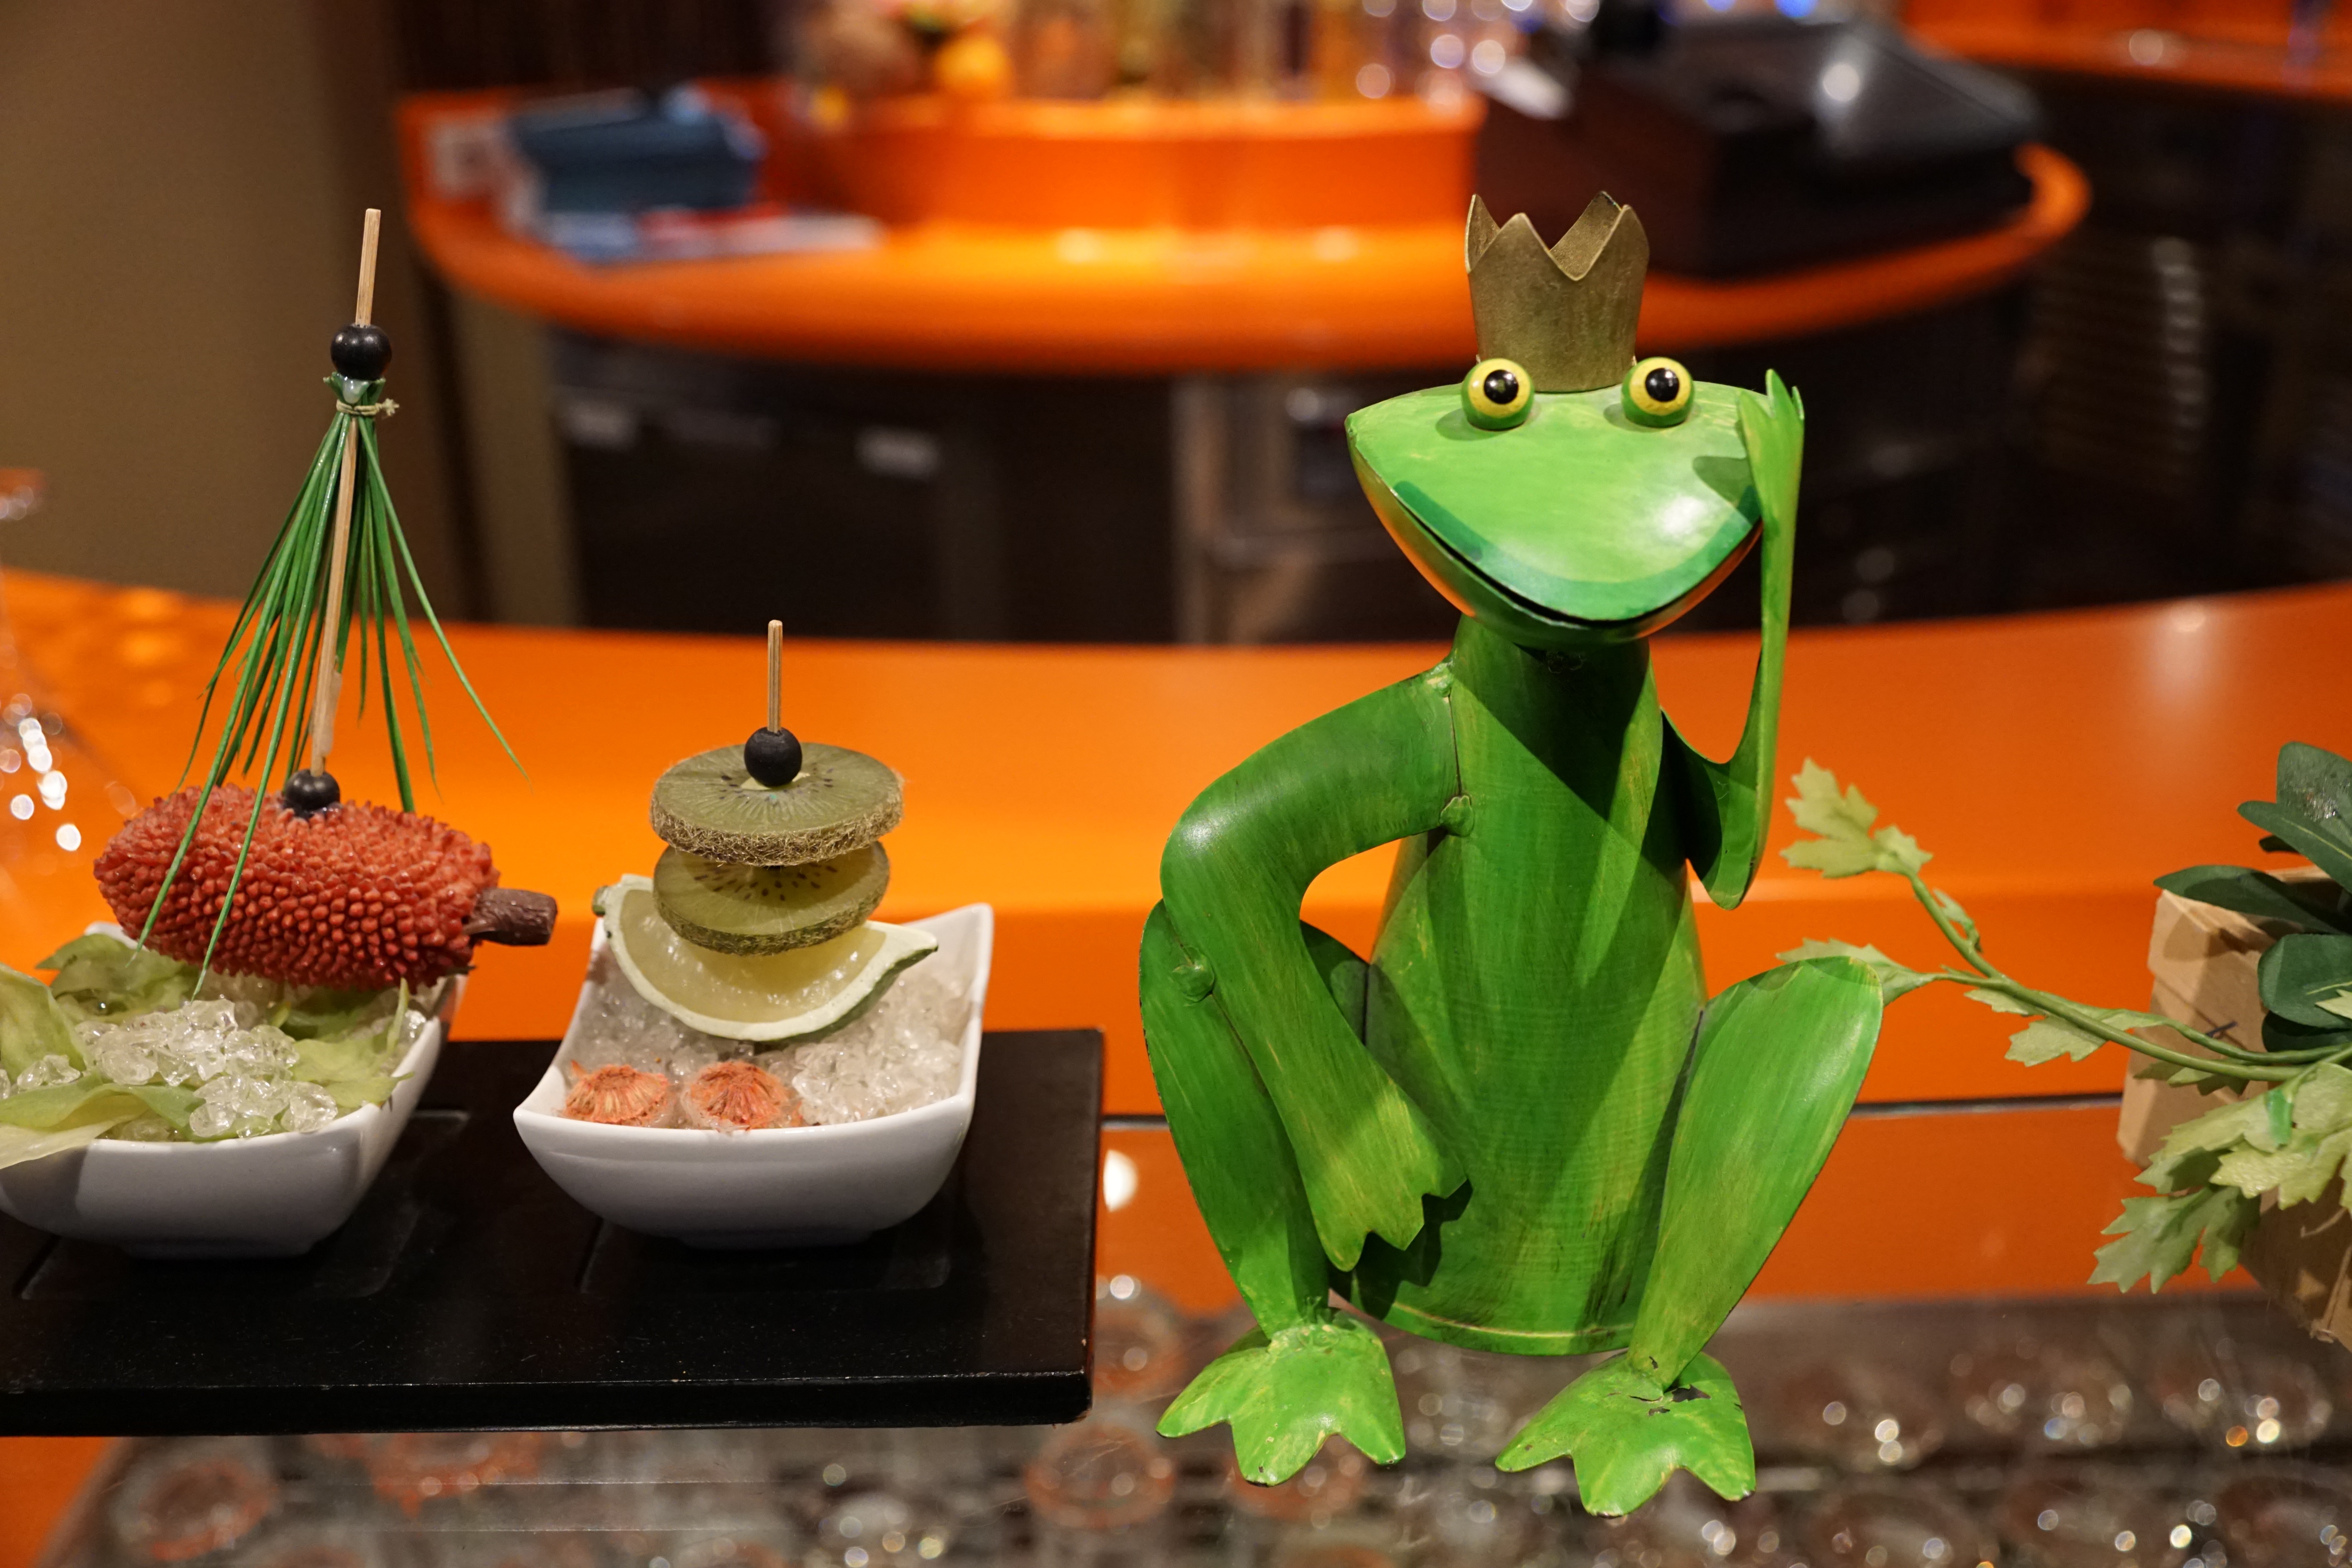
flower, green, frog, amphibian, toy, fig, art, king, floristry